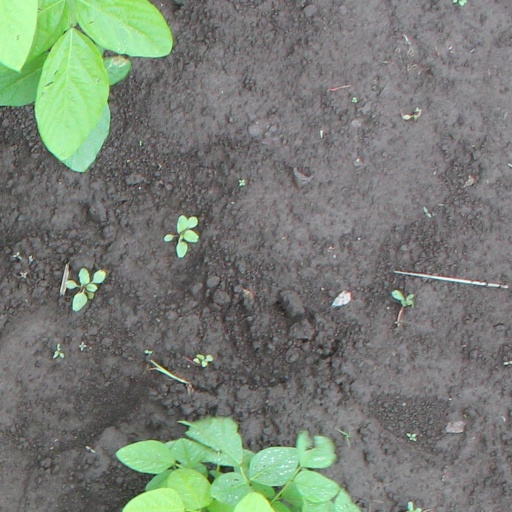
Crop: soybean